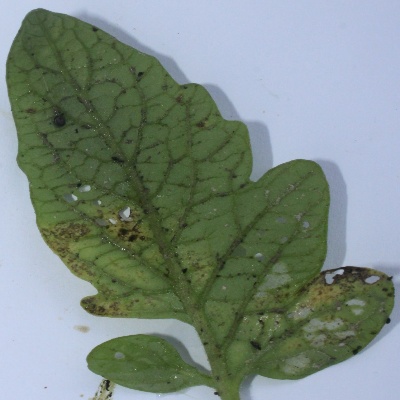
Crop: Tomato
Condition: septoria leaf spot